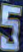
Number: 5